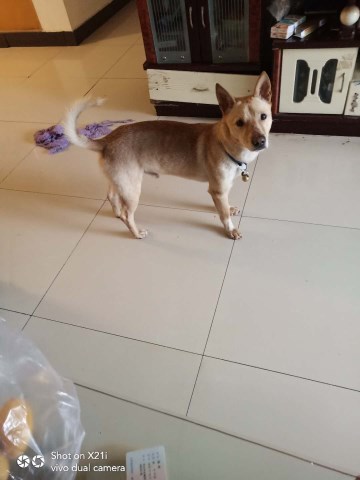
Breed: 3580-n000122-Labrador_retriever